Regent Park

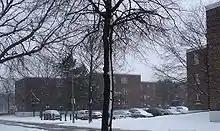
Regent Park was a social housing project, developed after the Second World War.

Although Regent Park had been designed to alleviate the area's substandard housing, crime, and social problems, these issues soon reemerged. By the mid-1960s, for example, there were complaints about the housing projects falling into a state of disrepair. Changes to the Canadian immigration system in the 1960s led to an influx of multicultural and multiethnic immigrants into the country. Some of these people, including immigrants from the Caribbean, China and Southeast Asia, settled in Regent Park in the 1960s and 1970s, changing the ethnic and racial composition of the neighbourhood. Meanwhile, the area continued to have a reputation of crime. In the early 2000s, a new redevelopment plan for Regent Park was implemented. The plan in question called for Regent Park to be redeveloped as a mixed-income neighbourhood. Because of the area's proximity to the downtown core, it is potentially high value real estate. The neighbourhood's ethnic composition has changed between 2001 and 2016. In 2001, the neighbourhood was 22% Black, 21.8% South Asian, 19.5% European, 14.1% Chinese, 10.6% Southeast Asian and 3.4% Latin American. By the 2016 census, Europeans had become the largest group, while the presence of visible minority groups declined. The neighbourhood in 2016 was 28% European, 25.7% South Asian, 13.6% Black, 12.5% Chinese and 3.7% Southeast Asian. In Regent Park, the median household income in 2016 was $42,369, although there was a decrease in this income range as compared to 2011. This is lower than the median household income for Toronto at $65,829. As well, the Regent Park neighbourhood has a higher percentage of households without income (5.9%) compared to the City of Toronto average (4.7%) and 44.4% of households are at or below the poverty level, compared to 20.2% for the city average.